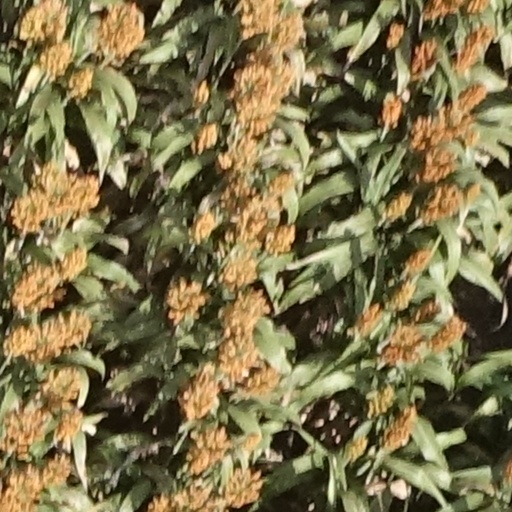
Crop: sorghum